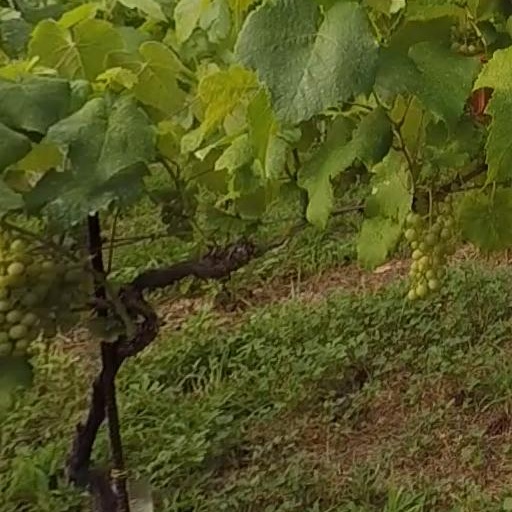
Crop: grape